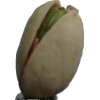
Label: pistachio